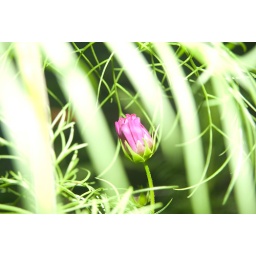
This little flower was kind of hidden in the leaves of the plant but the composition work I thought.